Honda CBR250R, CBR300R, and CB300F

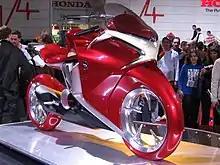
The V4 Concept Model at Intermot 2008

"Motorcycle Consumer News" design columnist Glynn Kerr observed that new direction in bike design fits the pattern of motorcycle trends imitating, but lagging behind, car styling, in that motorcycles are shifting away from sharp, "lithe", dart-like shapes of the 2010s toward a heavier, "chunky" style with a higher, blunter nose, and, in cars, a "high waisted" middle with short windows and thicker pillars. Kerr cites the Chrysler 300 as the best example, as well as smaller cars like the Audi A3 and Suzuki Swift, commenting that, "aggression now comes from appearing strong and assertive, rather than light and dart-like... the arrow has been replaced by the hammer."